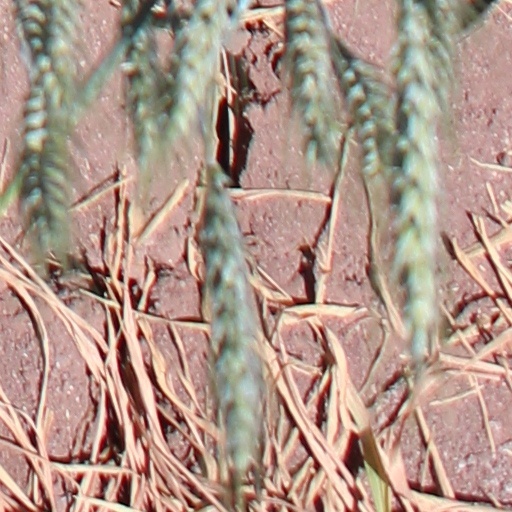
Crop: wheat